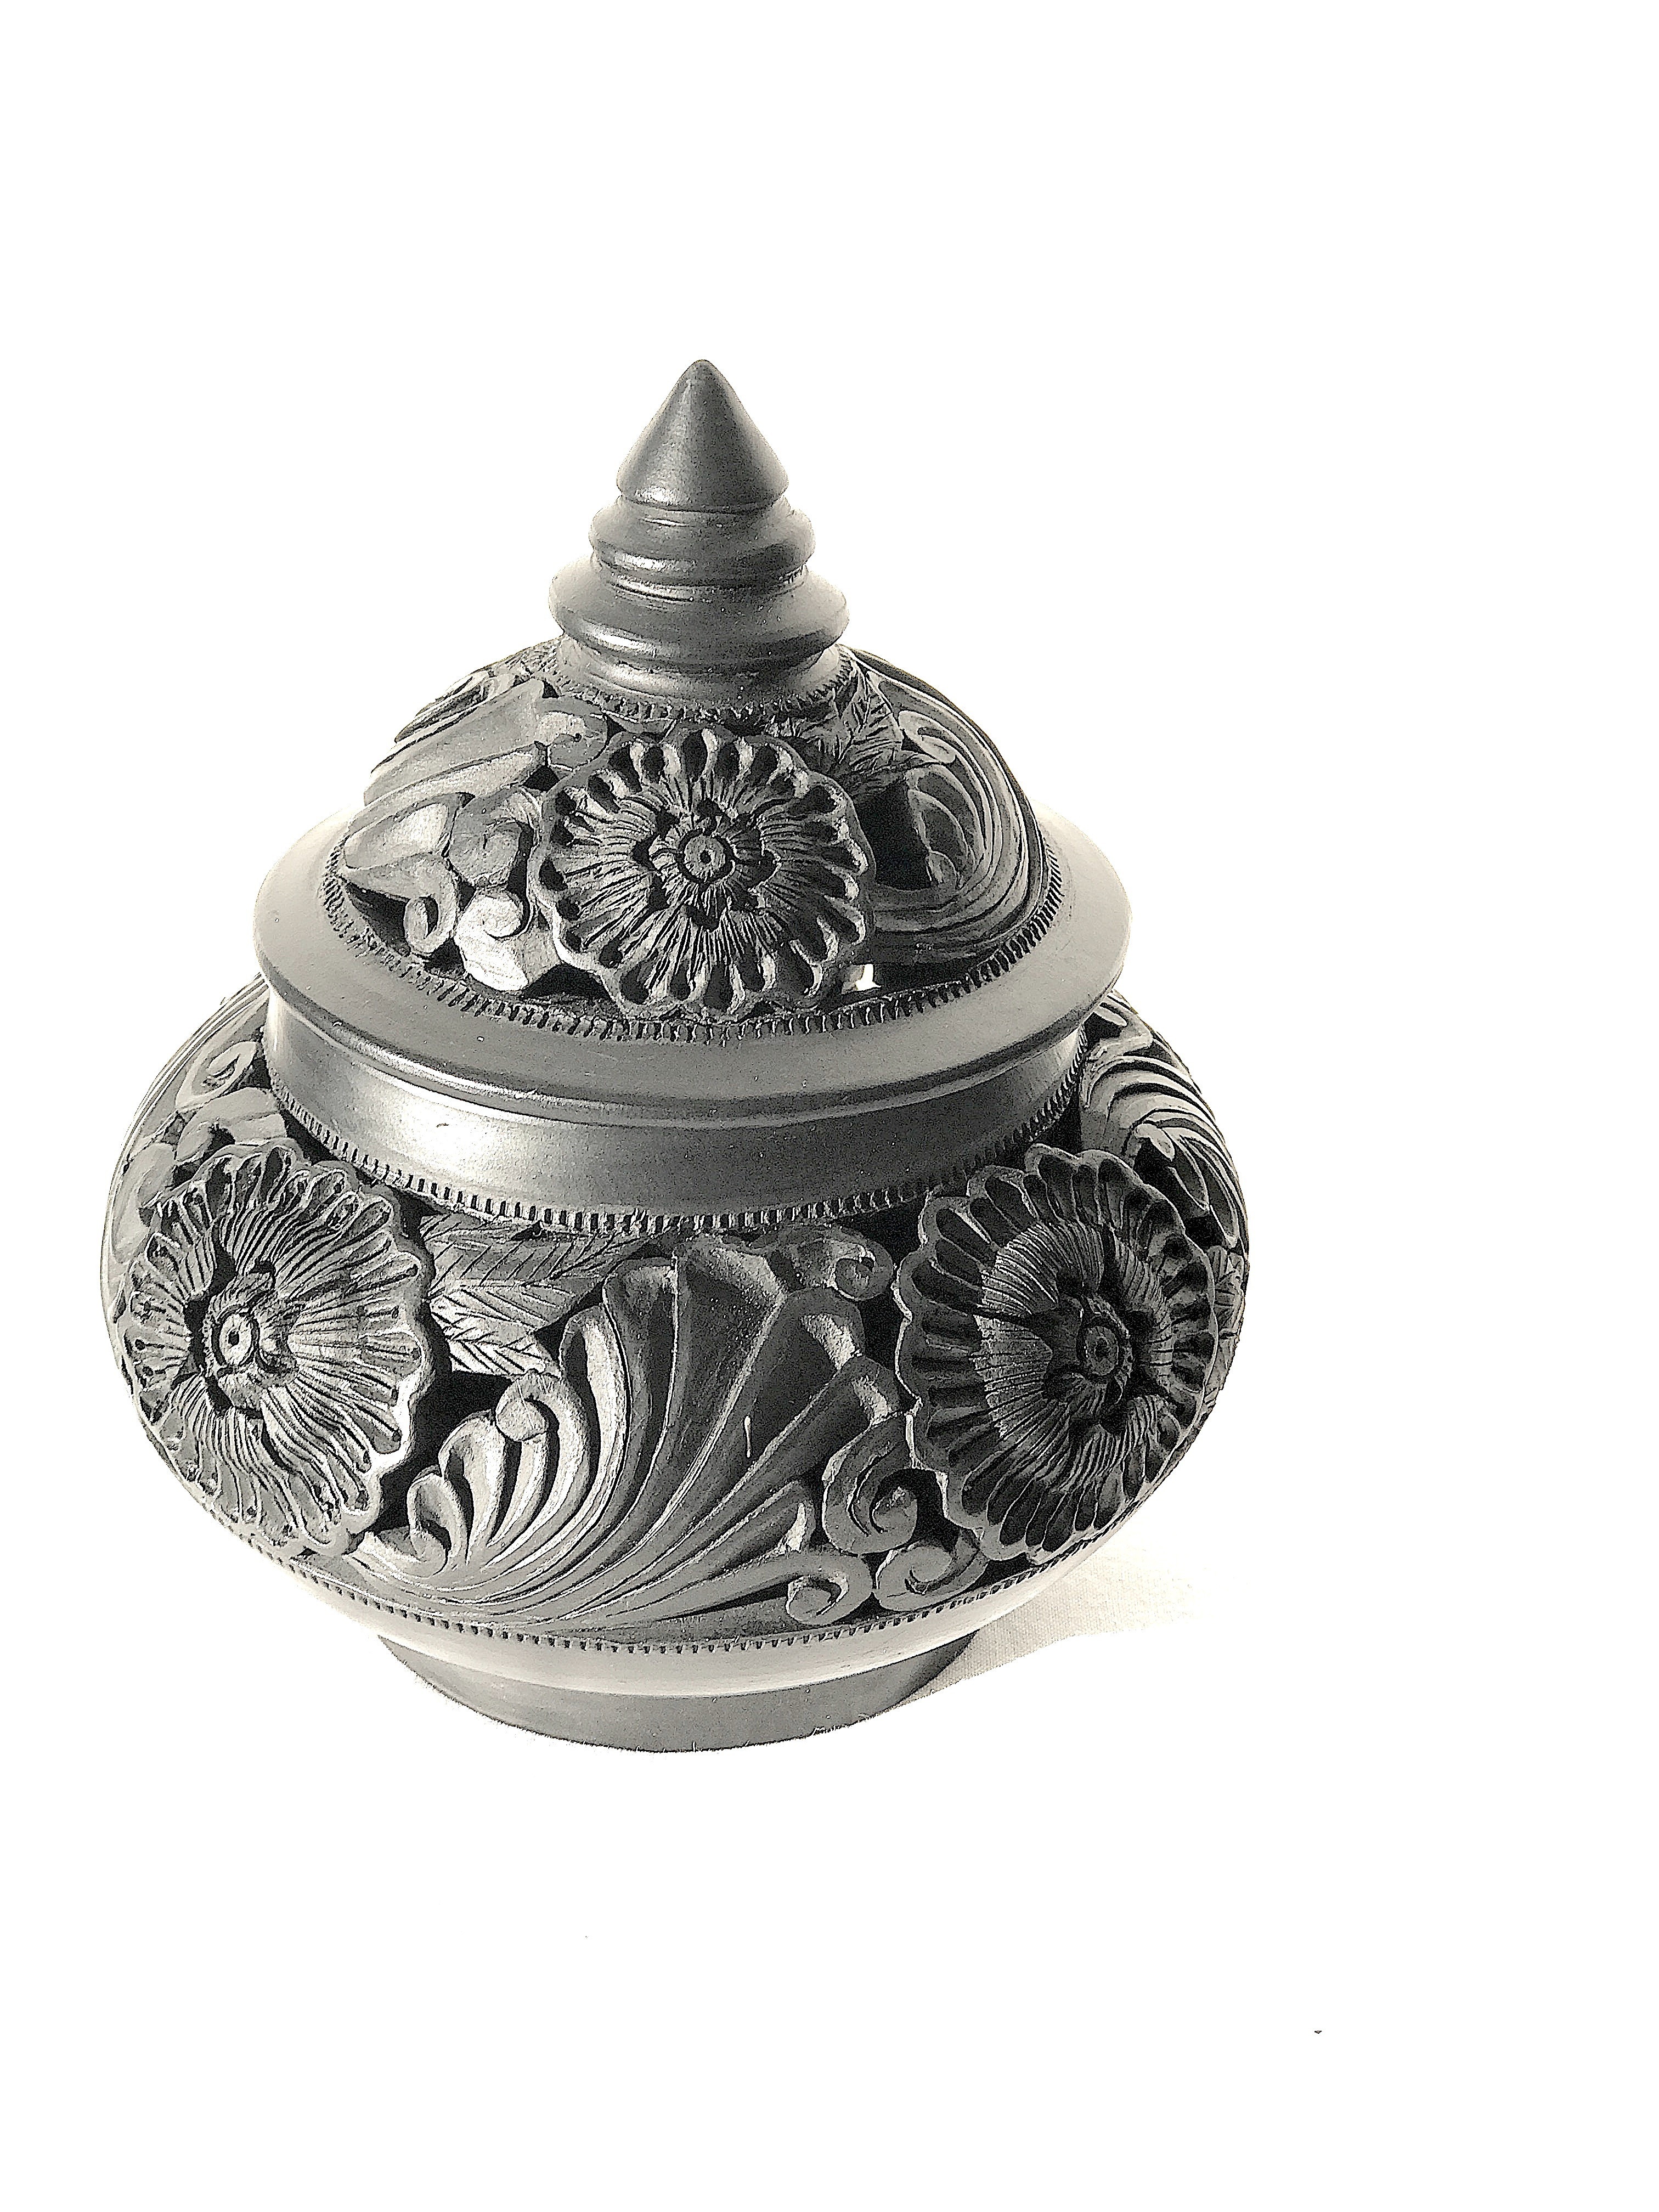
teapot, metal, material, crafts, brass, silver, clay, dishware, candleholder